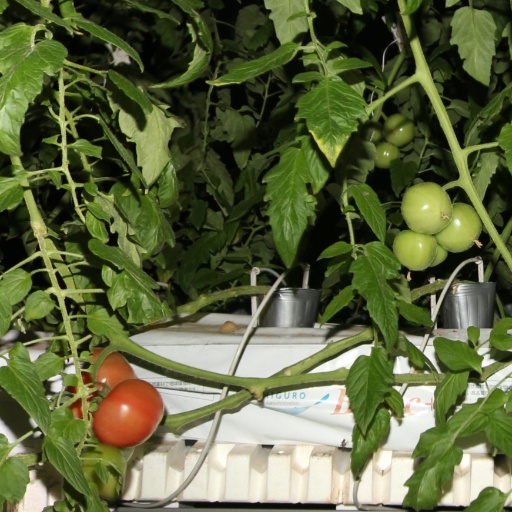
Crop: tomato